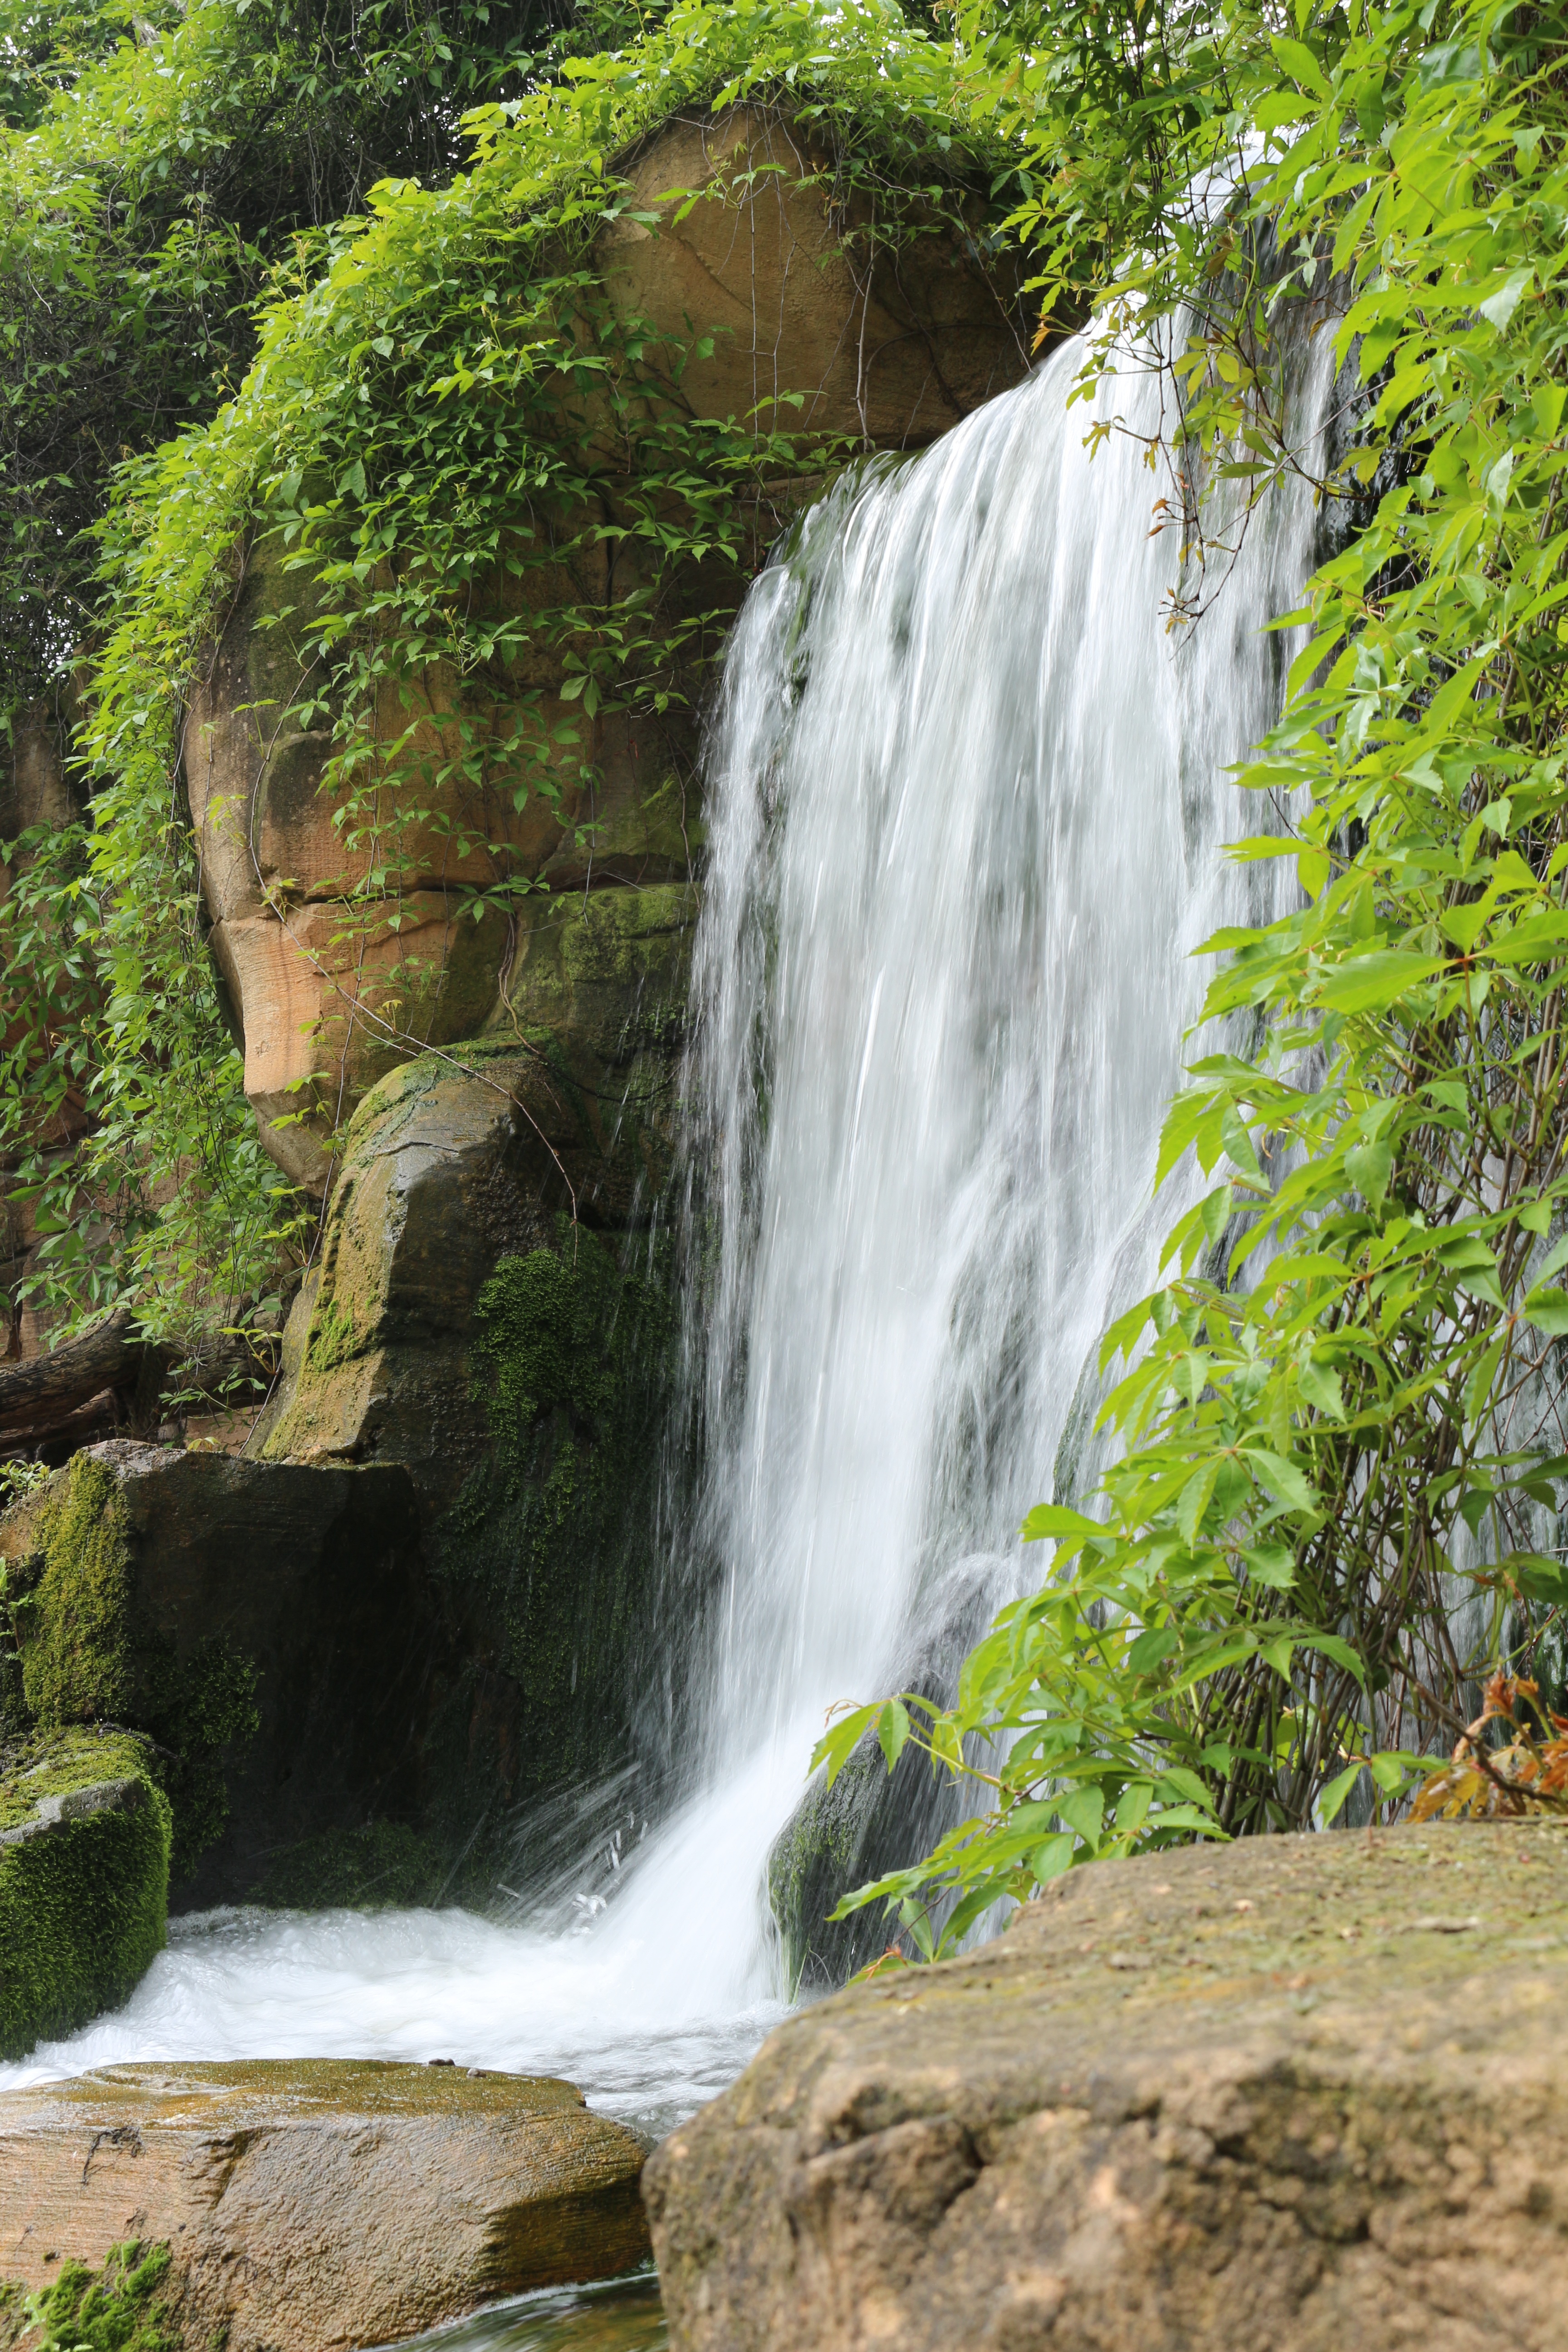
water, nature, waterfall, stream, botany, body of water, waterfalls, wasserfall, water feature, watercourse